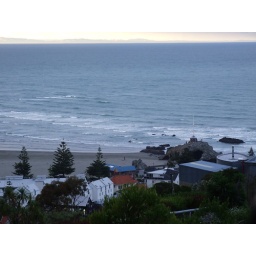
Over to Castle rock on the beach in Sumner